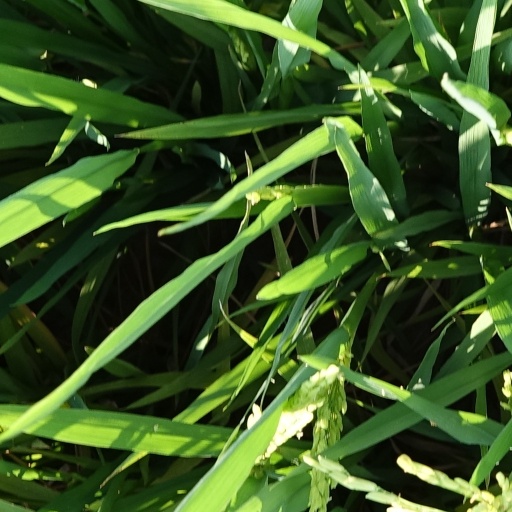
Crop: rice